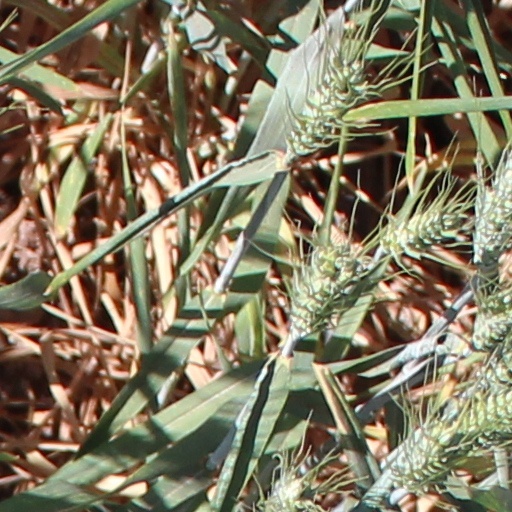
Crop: wheat